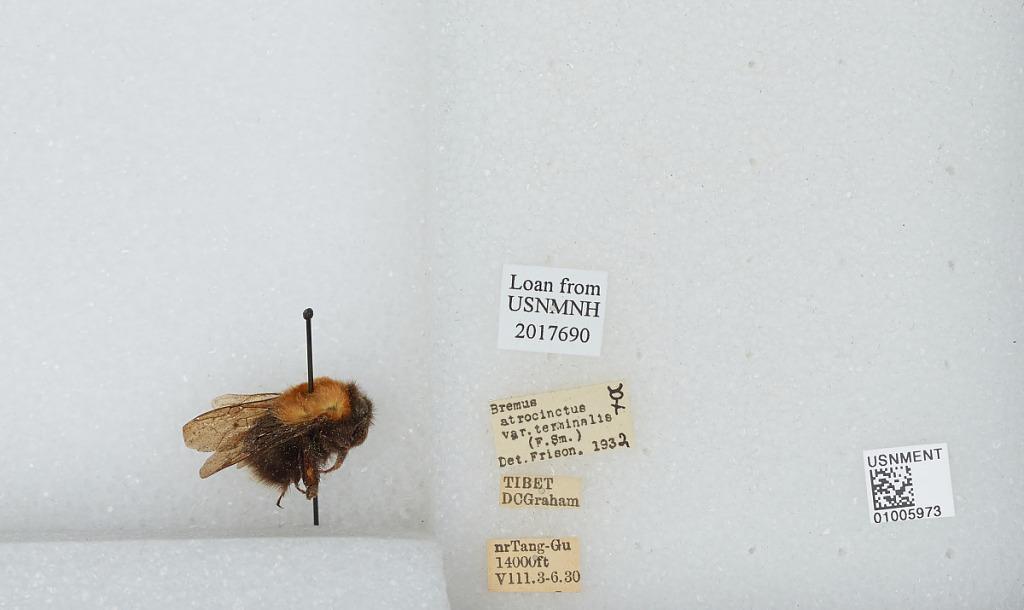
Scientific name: Bombus (Festivobombus) festivus Smith
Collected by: D. Graham
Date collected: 1930-8-3
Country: China
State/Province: Tibet Autonomous Region
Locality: near Tang-Gu
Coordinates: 32.9997, 91.6808
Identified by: Frison